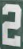
Number: 2